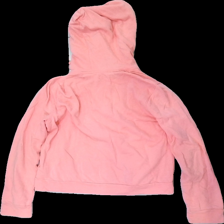
View: back
Type: Hoodie
Category: Ladies
Brand: Hollister (Abercomb & Fitch)
Colors: Pink, White
Material: 58% cotton 42% polyester
Pattern: Logo print
Cut: Regular
Size: L
Season: All
Damage location: middle right
Price range: 50-100
Recommended usage: Reuse
Description: rosa hoodie med dragkedja och vit text fram